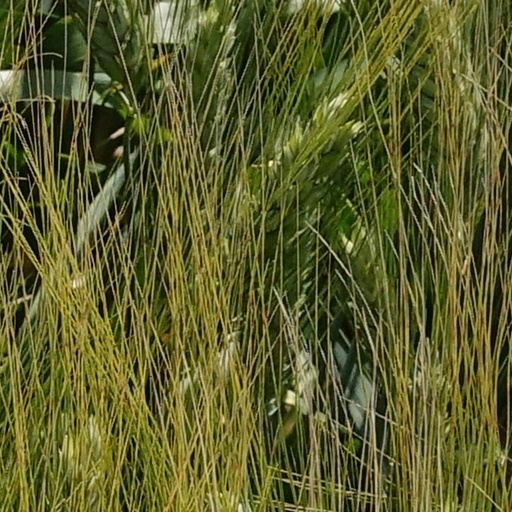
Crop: wheat